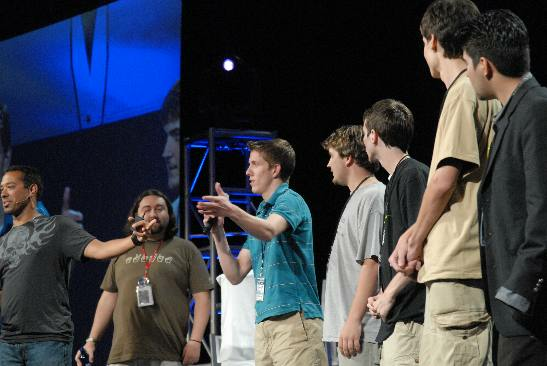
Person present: Yes